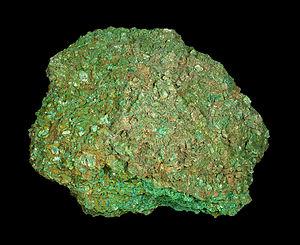
Népouite - Ancienne collection de François Fontan. Localité: Mine de Népoui, Poya, Province Nord, Nouvelle-Calédonie - Gisement topotype Taille: 14.4 x 11.8 x 7 cm 1064.7g Muséum de Toulouse
La népouite est une espèce minérale du groupe des silicates sous-groupe des phyllosilicates de la famille des serpentines, de formule Ni₃Si₂O₅(OH)₄. Les cristaux peuvent atteindre près d'un centimètre.
Poya est une commune française de Nouvelle-Calédonie, la seule de cette collectivité à être à cheval sur deux provinces : celles du Nord et du Sud, sur la RT1, à 210 km de Nouméa, et à 47 de Bourail au sud, et de 56 km de Pouembout au nord.
Le muséum de Toulouse est un musée d'histoire naturelle et d'ethnologie situé dans le Jardin des Plantes de Toulouse, quartier de Busca-Montplaisir. Le Muséum d'histoire naturelle de Toulouse abrite une collection de plus de deux millions et demi de pièces sur une superficie d'environ 6 000 m², sans compter les annexes extérieures. Il est le deuxième plus grand de France après le Muséum national d'histoire naturelle de Paris.
L'histoire des mines de nickel s'est adaptée à la géographie des gisements de ce minerai, qui se divise en deux grandes catégories, parmi lesquelles on retrouvera au fil de l'histoire les grands mouvements d'extraction minière du nickel : les latérites et les minerais sulfurés. Les latérites sont généralement situées dans les régions tropicales. On les exploite notamment en Nouvelle-Calédonie, en Indonésie, aux Philippines et à Cuba. On exploite ce minerai quand sa teneur en nickel dépasse 1,3 %, et la teneur en cobalt 0,1 %.
La société Le Nickel - SLN est une entreprise minière et métallurgique française de Nouvelle-Calédonie.